Answer in natural language. Where is wall paint (marked A) with respect to twotiered metal cart (marked B)? Choose between the following options: left or right
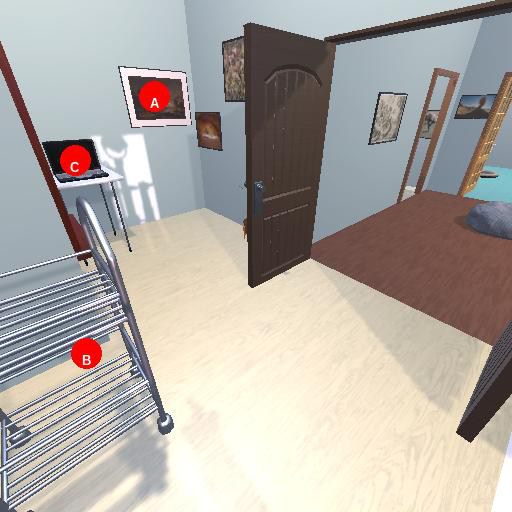
<answer>left</answer>